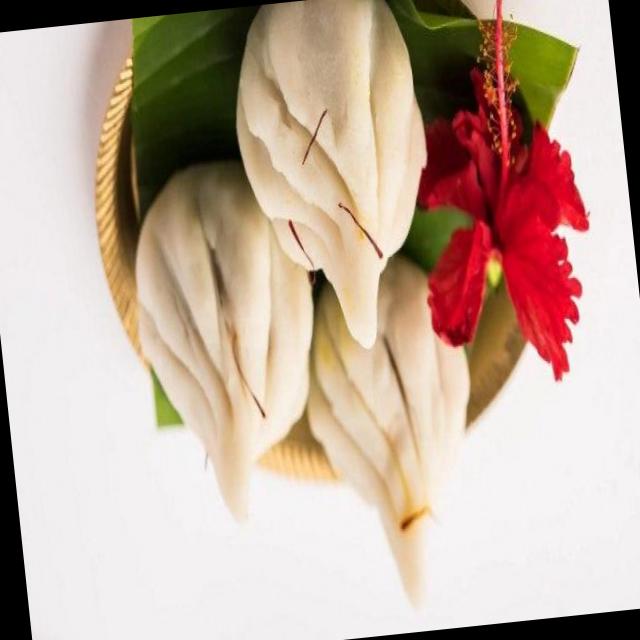
Dish: modak